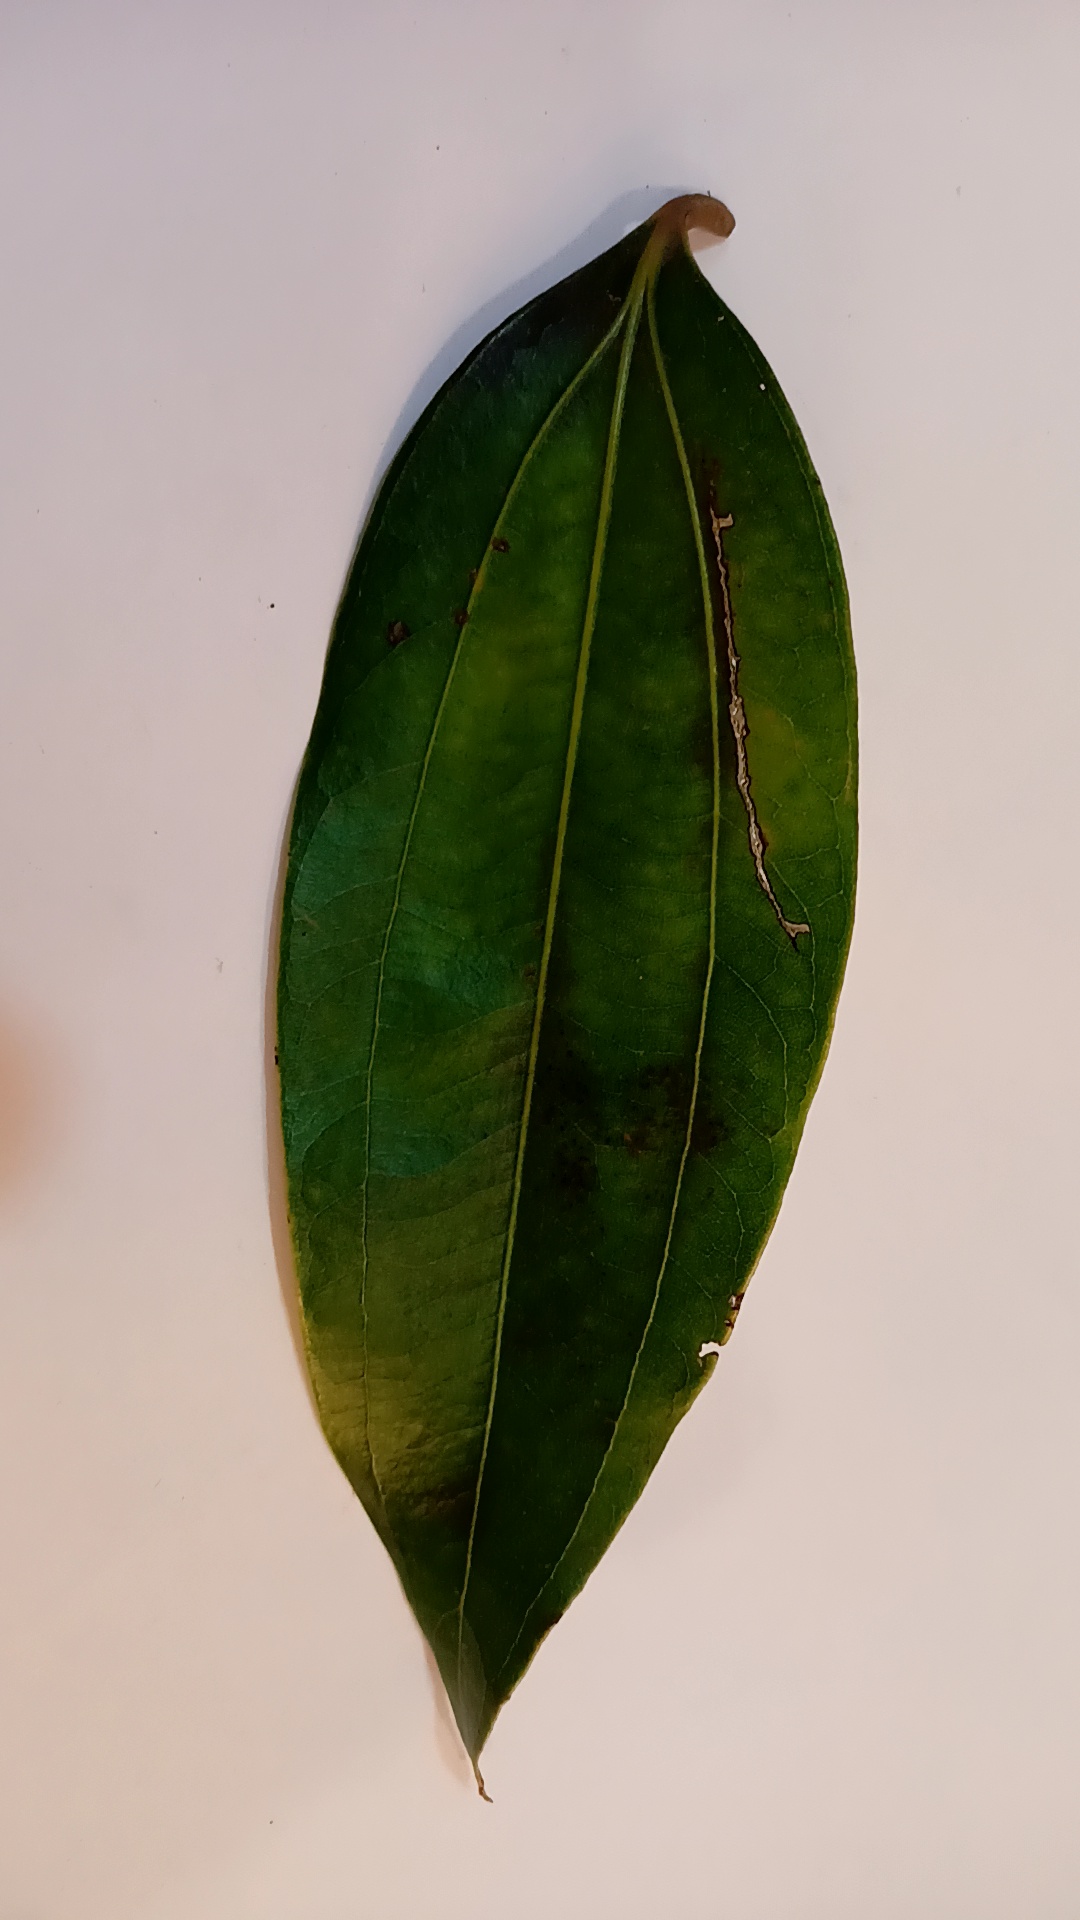
Label: Disease